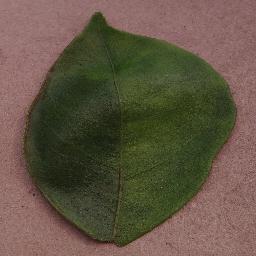
Label: Orange___Haunglongbing_(Citrus_greening)